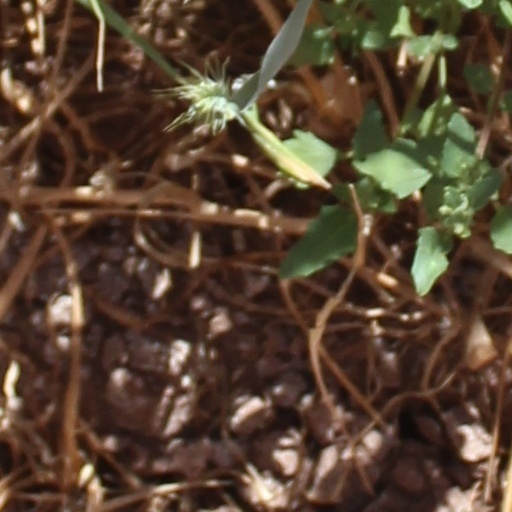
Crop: wheat